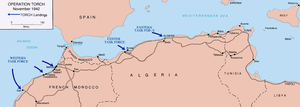
L'opération Torch est le nom de code donné au débarquement des Alliés le 8 novembre 1942 en Afrique française du Nord.
La mission secrète Pearl Harbour fut la première opération lancée en Corse pendant la Seconde Guerre mondiale sous l’occupation pour coordonner la résistance. Elle eut lieu de décembre 1942 à mars 1943.
Oran et « la Joyeuse », est la deuxième plus grande ville d’Algérie et une des plus importantes villes du Maghreb. C'est une ville portuaire de la mer Méditerranée, située dans le nord-ouest de l'Algérie, à 432 km de la capitale Alger, et le chef-lieu de la wilaya du même nom, en bordure du golfe d'Oran.